Margie Neal

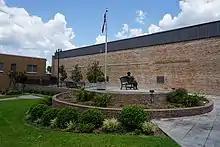
Senator Margie Neal Park in Carthage, Texas

Neal died in Carthage in 1971. She is buried there in the Oddfellows Cemetery. Her archive is held at the Dolph Briscoe Center for American History at the University of Texas at Austin. A Texas Historical Marker in Carthage honors her achievements.